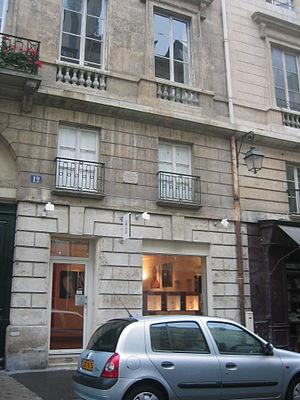
12, Rue de l'Odeon Paris, France (où la librairie de Sylvia Beach «